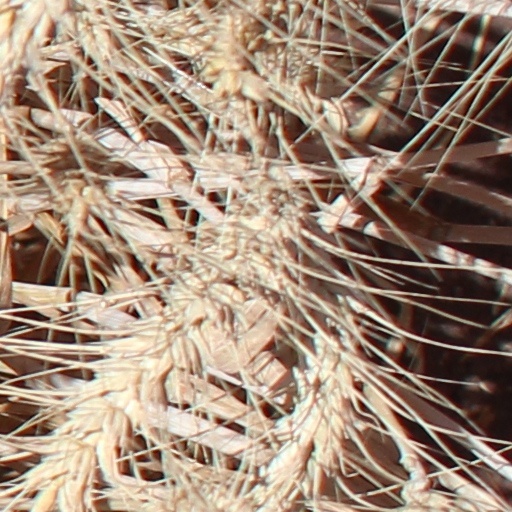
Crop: wheat